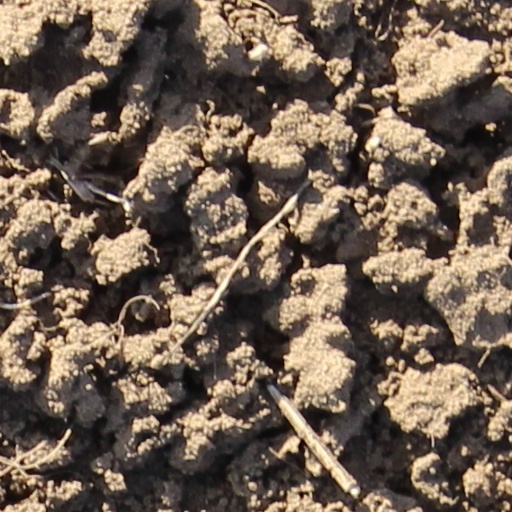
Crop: wheat